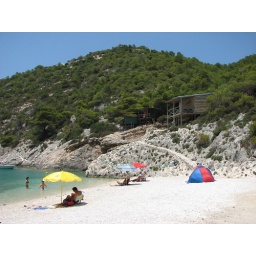
Small beach near ship wreck